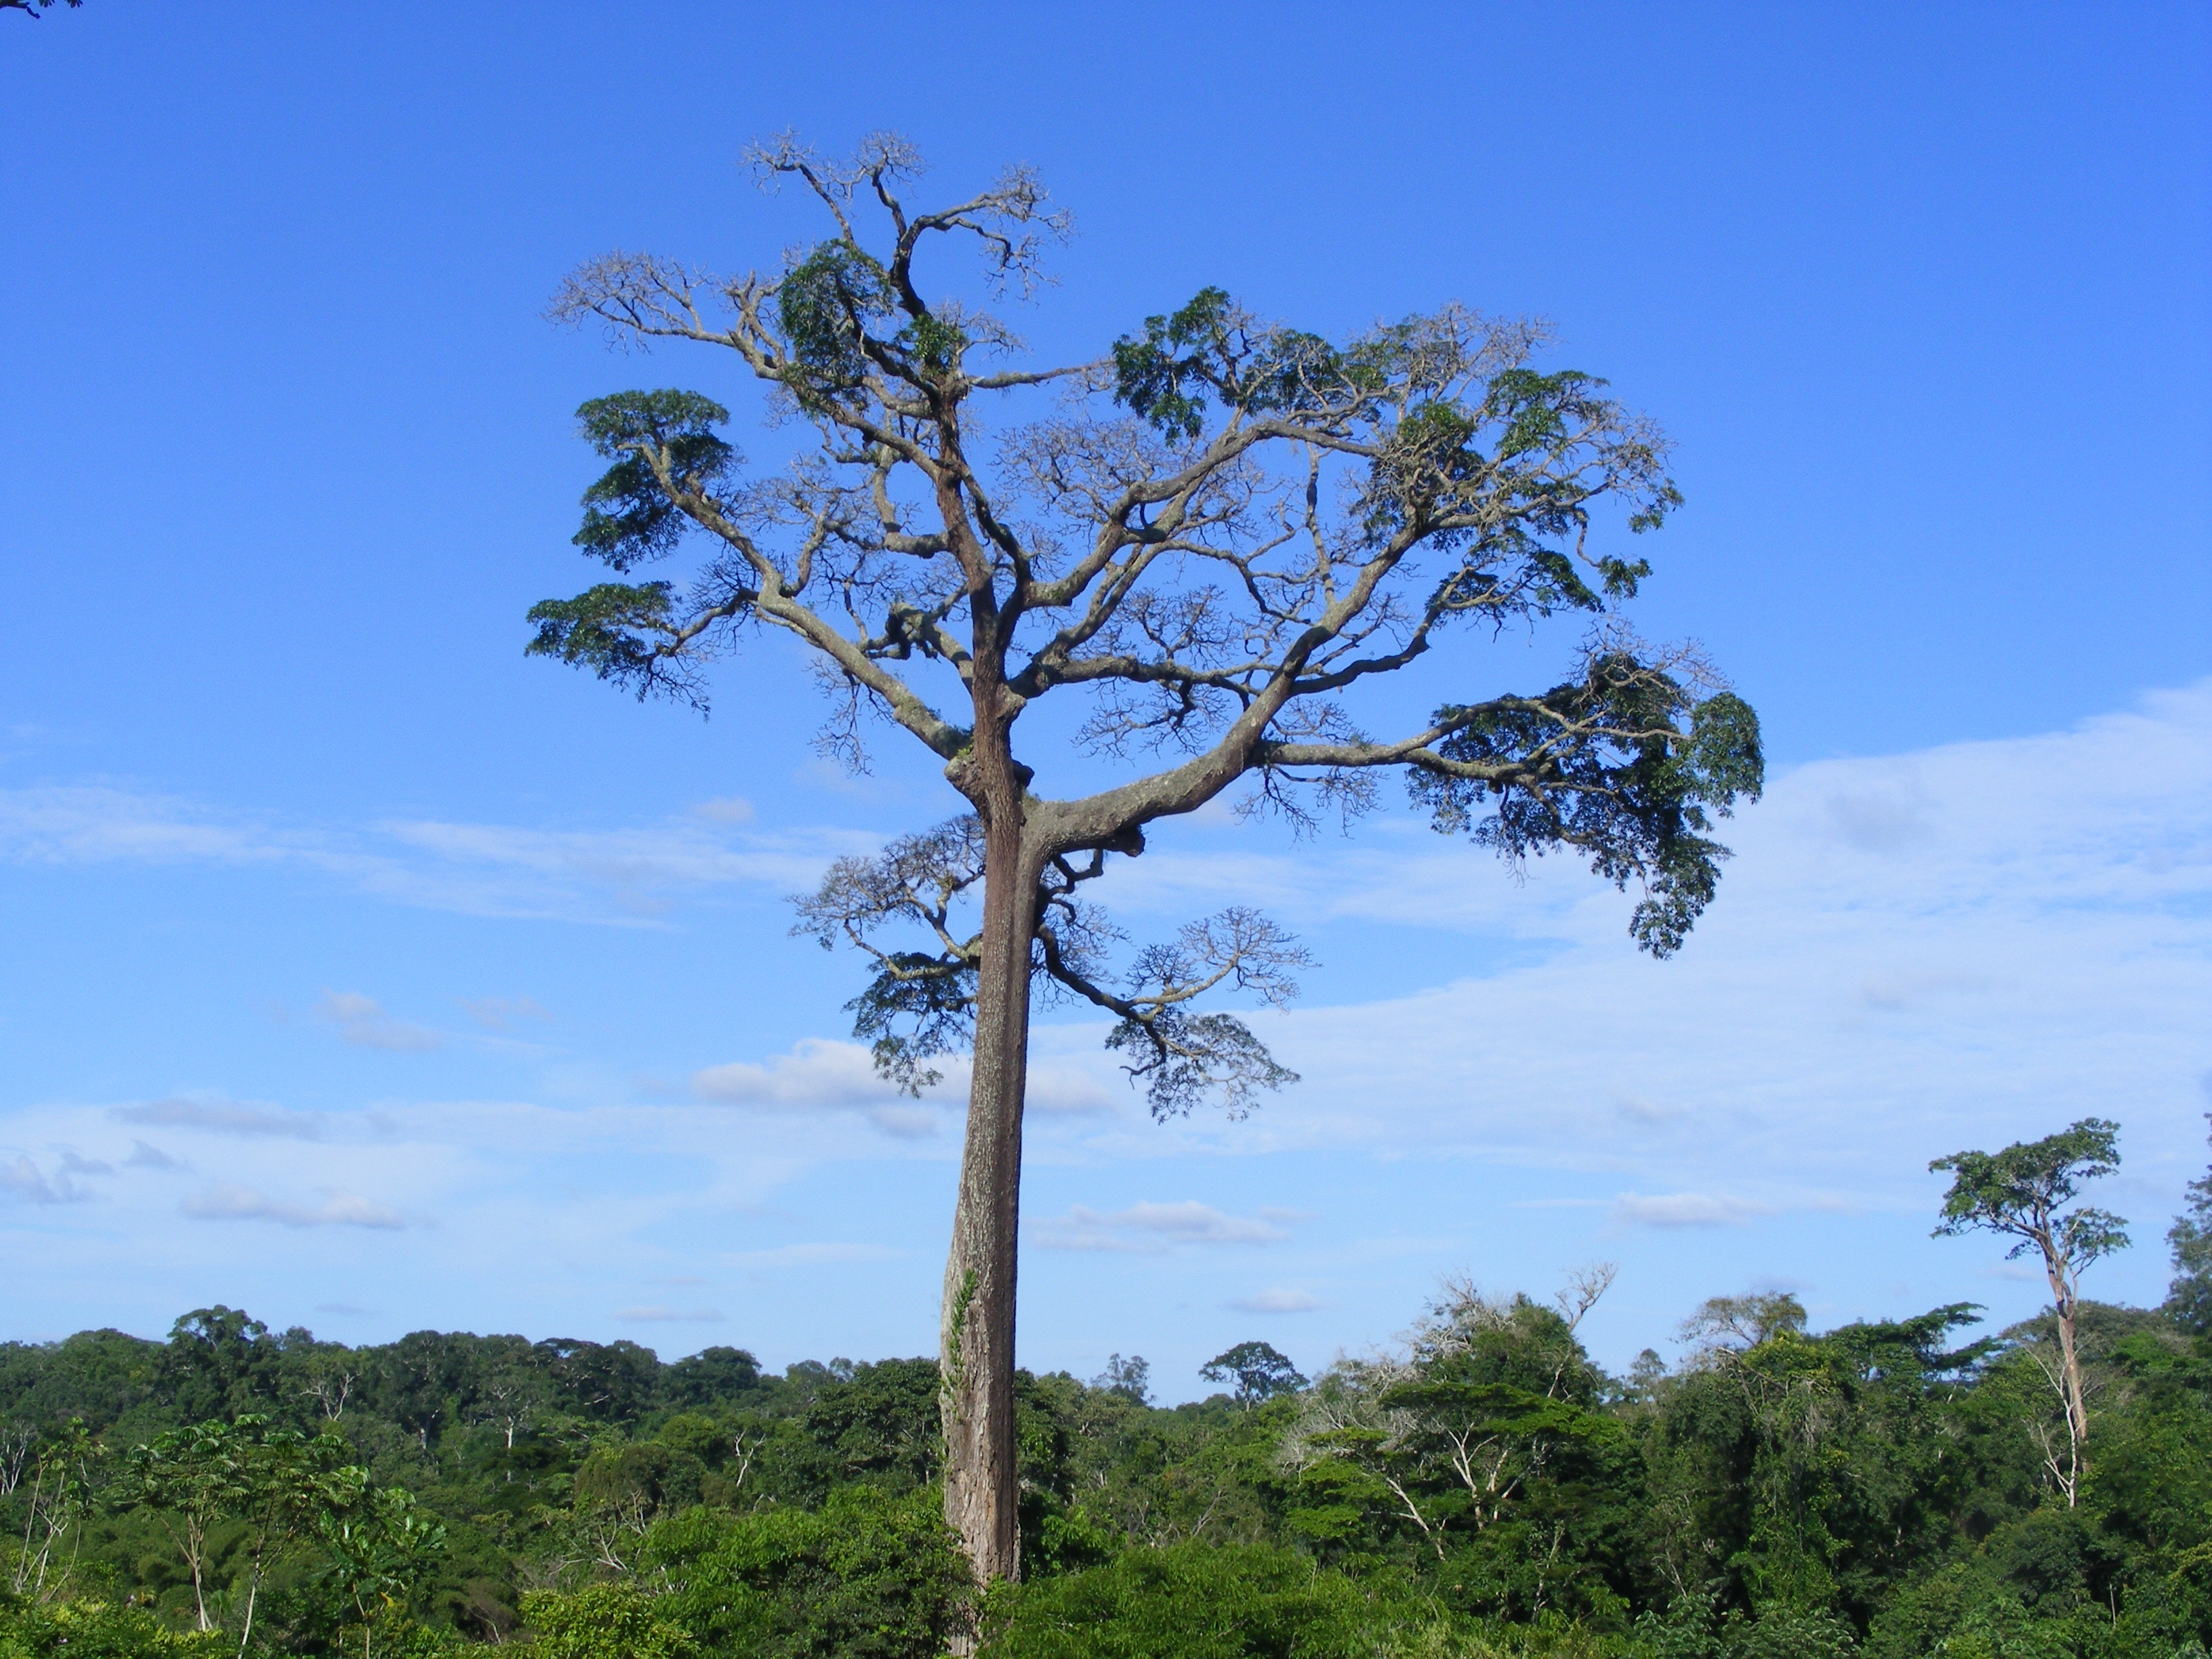
tree, nature, forest, branch, plant, sky, flower, bush, green, jungle, botany, blue, flora, savanna, root, vegetation, rainforest, giant, big, huge, ecosystem, mature, flowering plant, cameroon, biome, woody plant, land plant, arecales, moabi, baillonella, medjap